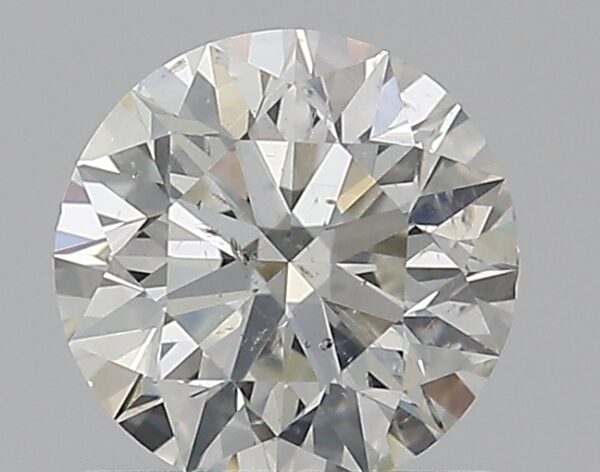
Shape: round
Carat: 0.79
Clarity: SI2
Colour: I
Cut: EX
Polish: EX
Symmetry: EX
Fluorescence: F
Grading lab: GIA
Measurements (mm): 5.91 x 5.94 x 3.71